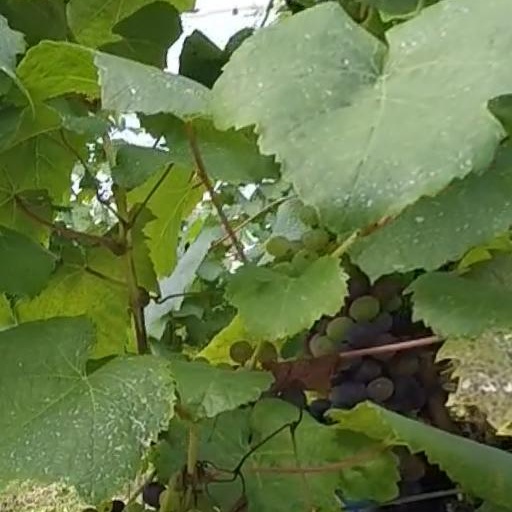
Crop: grape